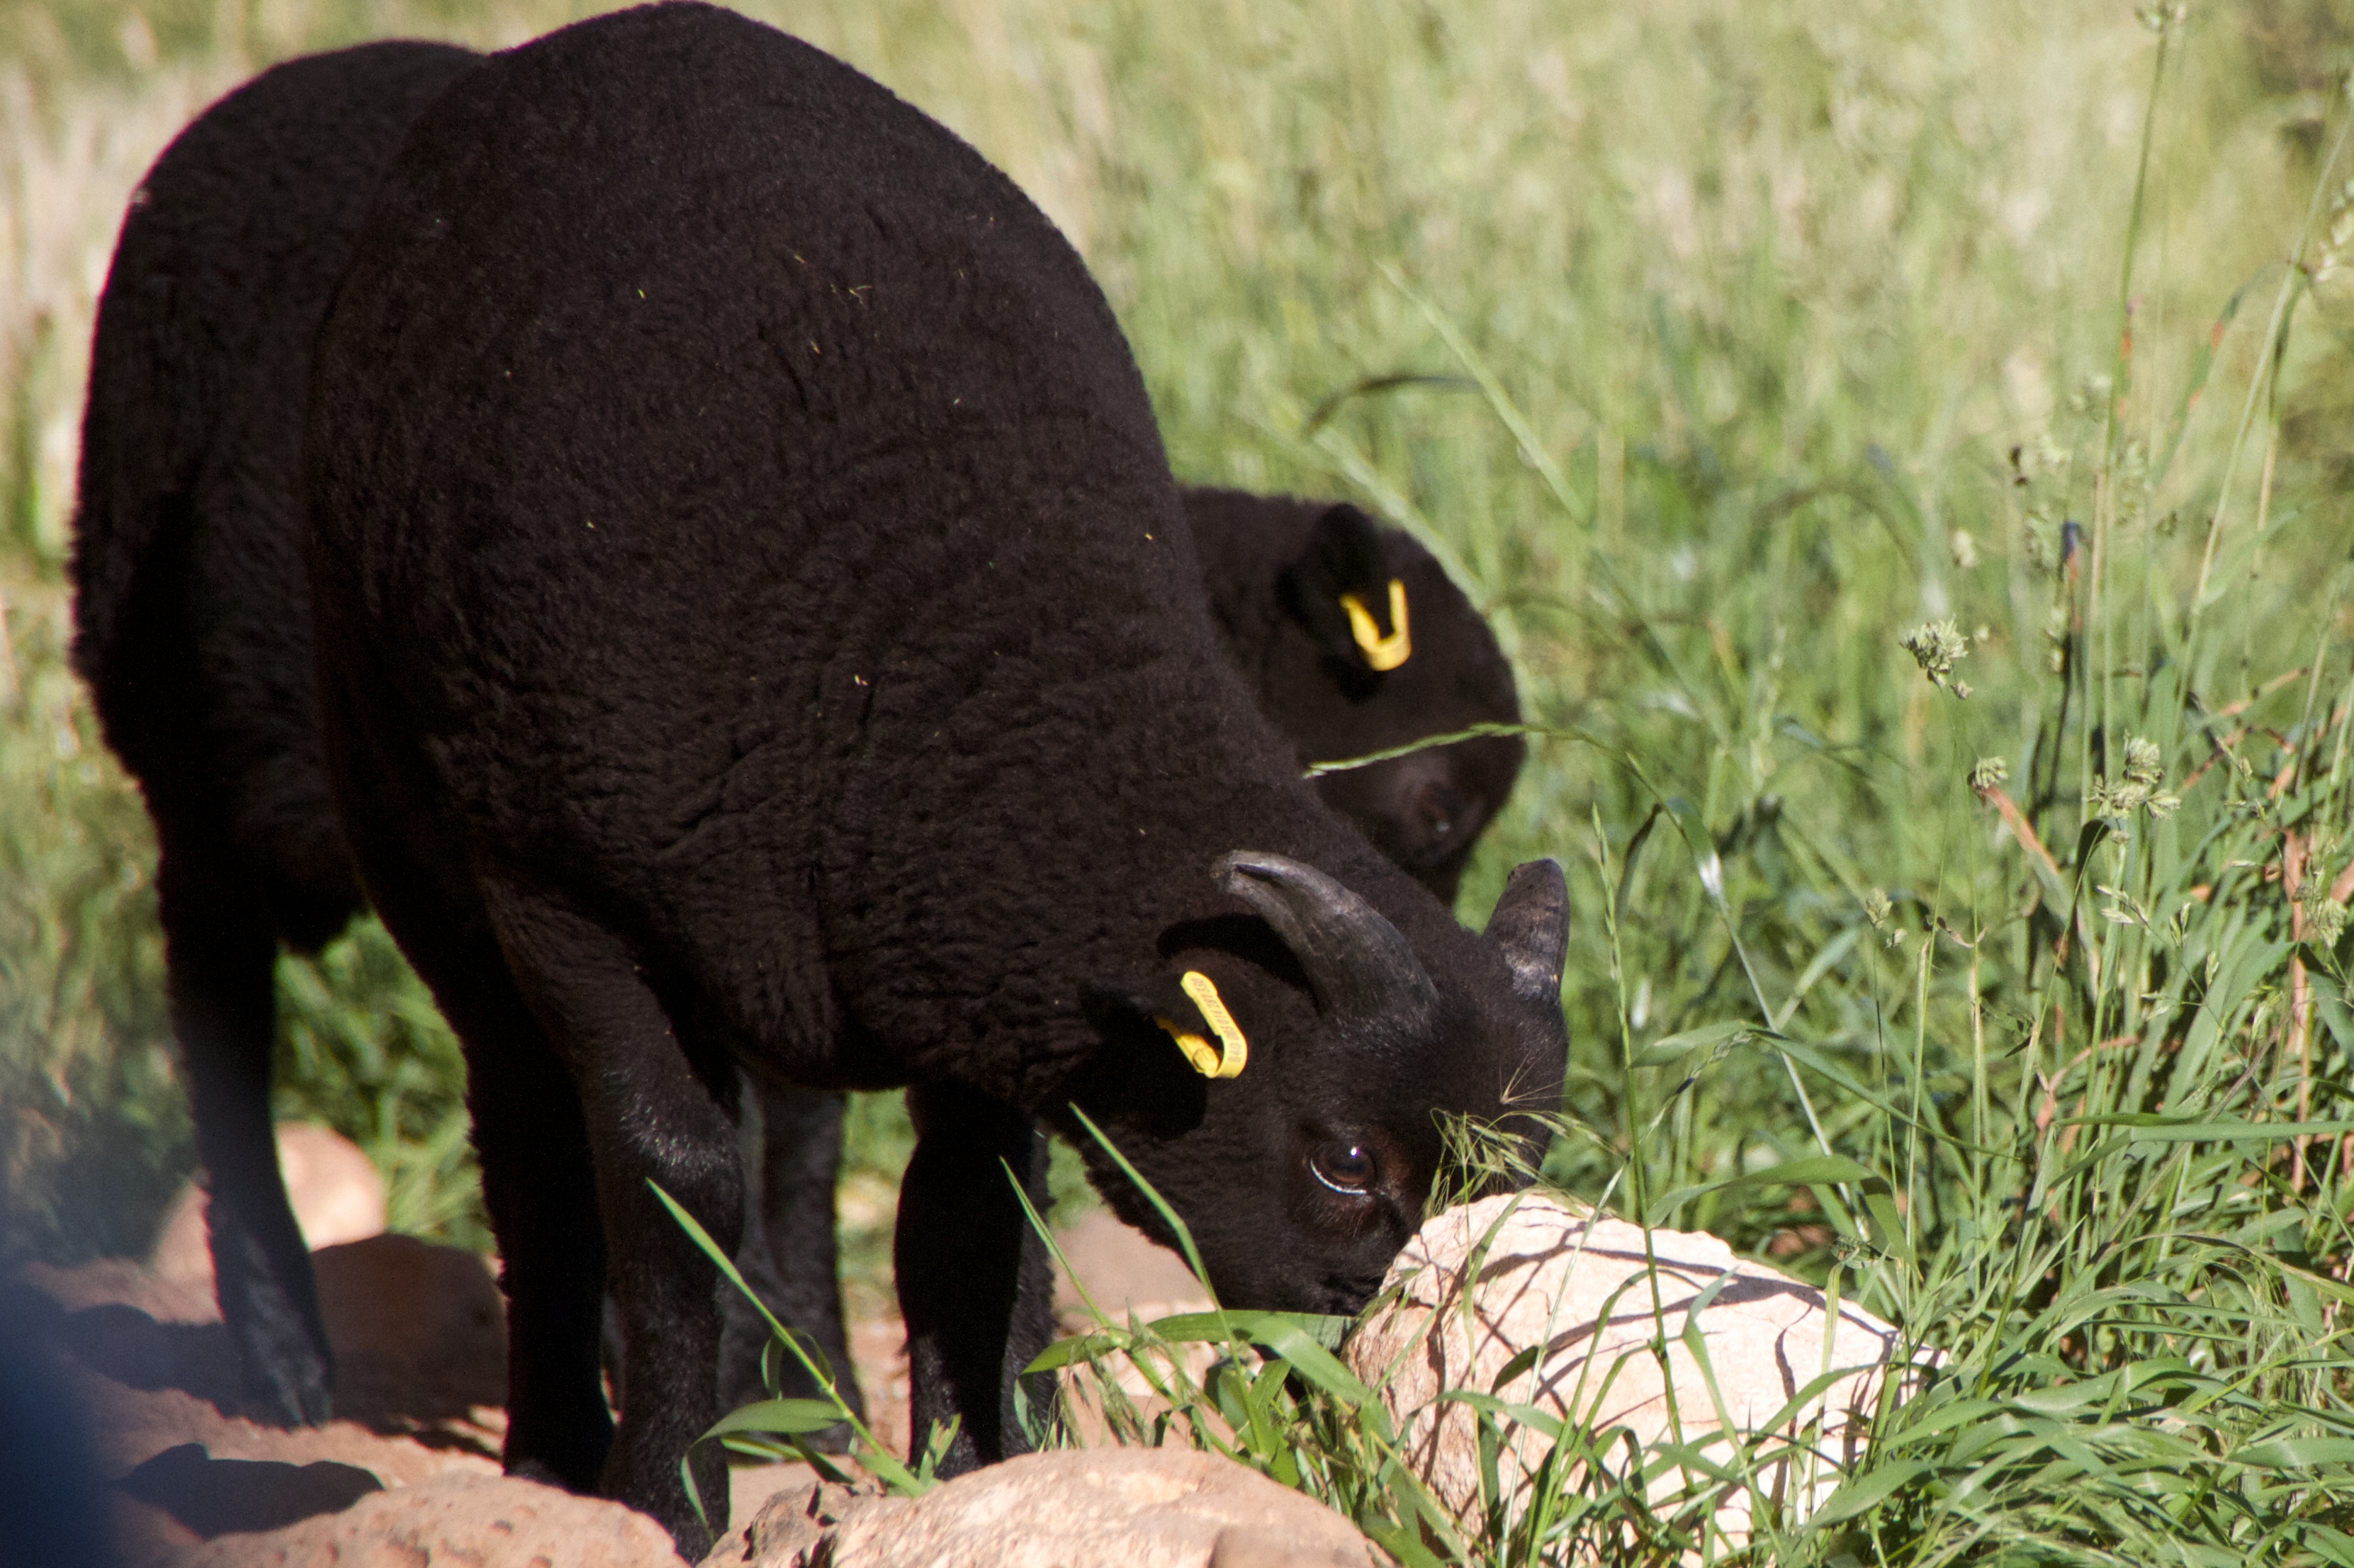
grass, wildlife, zoo, sheep, mammal, fauna, jaguar, safari, cattle like mammal